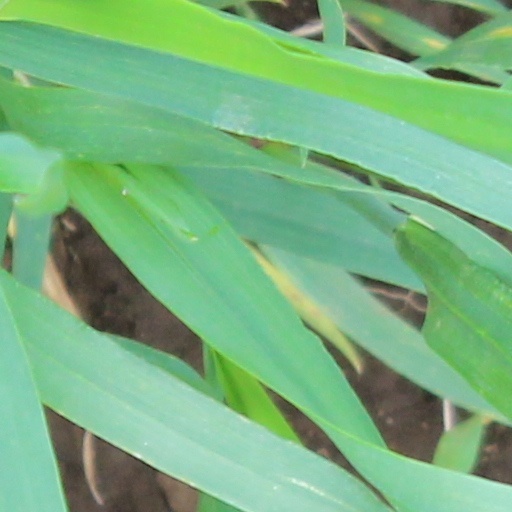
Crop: wheat